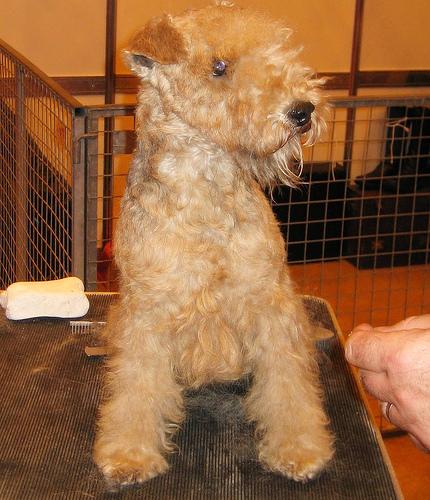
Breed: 216-n000017-Lakeland_terrier